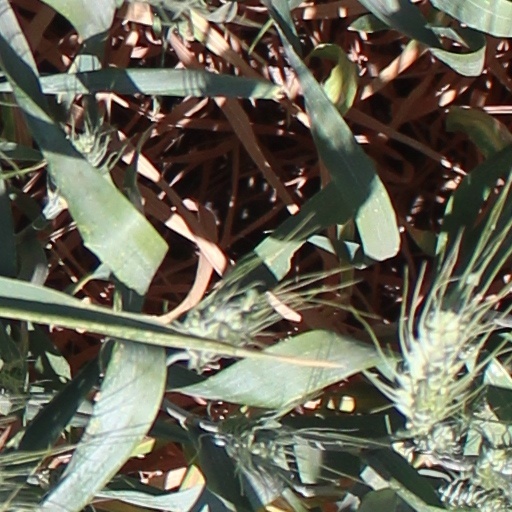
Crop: wheat